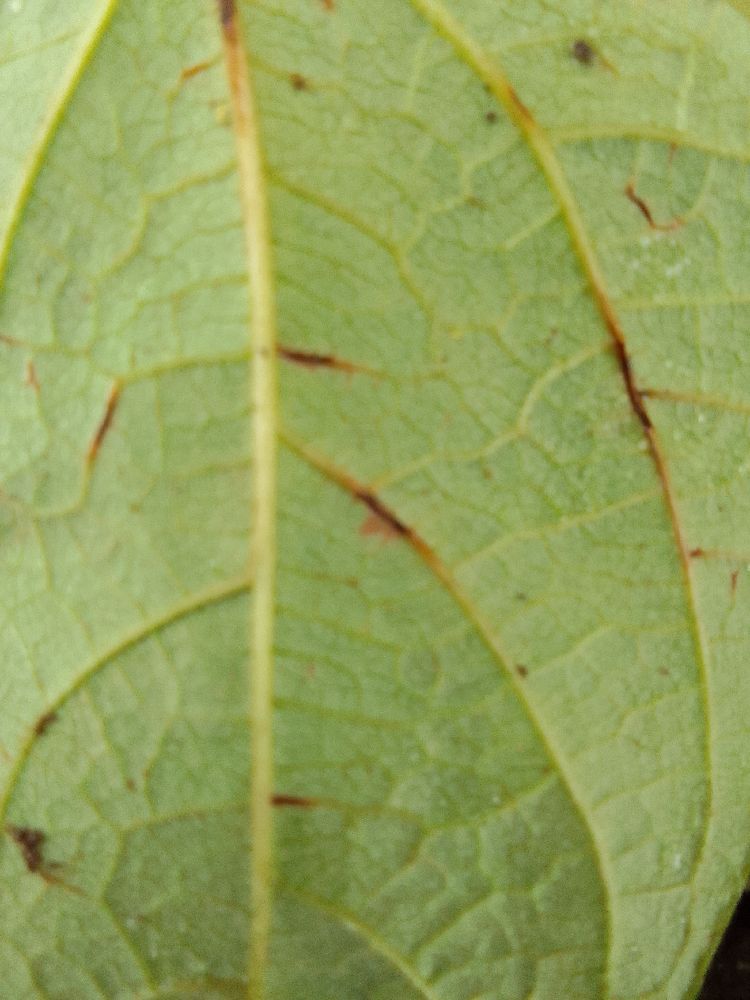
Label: anthracnose